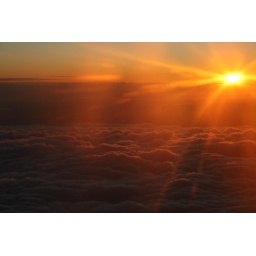
I was taking in the view from the window seat in a plane from Sydney to Perth, Australia.